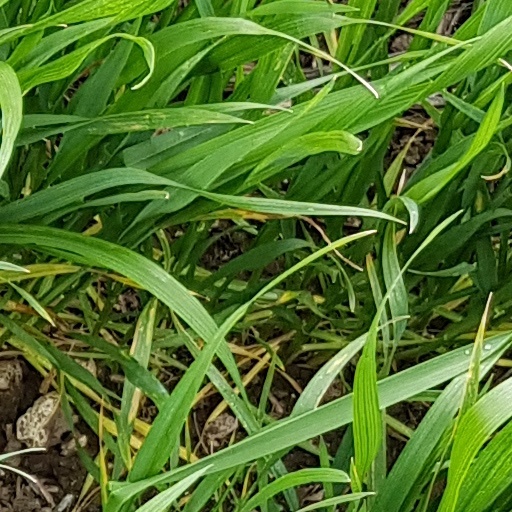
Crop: wheat